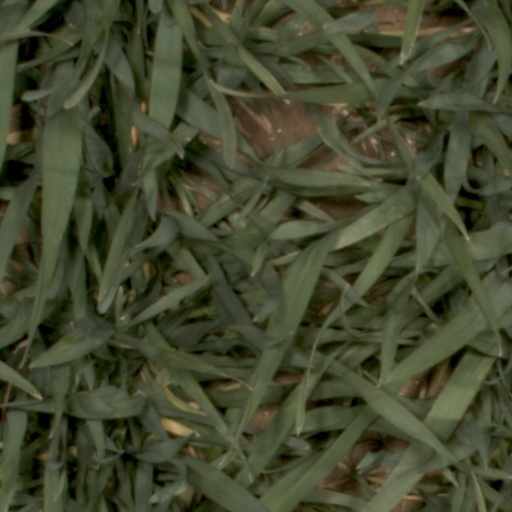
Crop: wheat